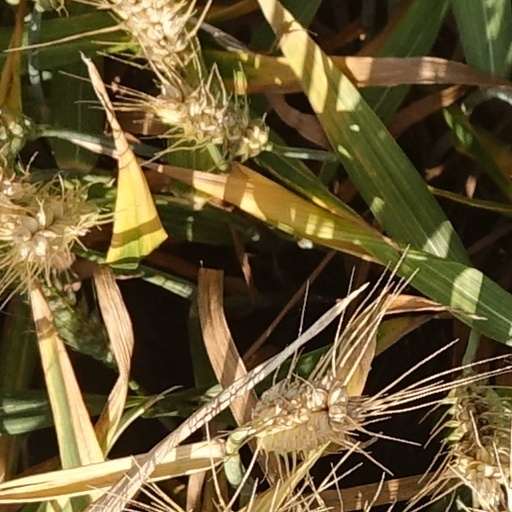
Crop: wheat